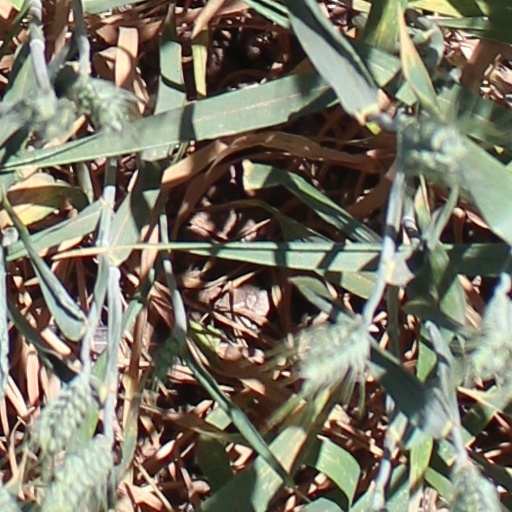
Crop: wheat